Lie Kim Hok

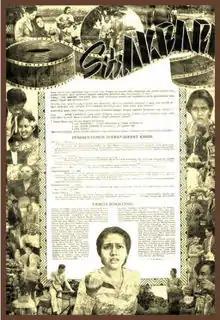
One sheet for the Wong brothers' "Siti Akbari", said to be based on Lie's poem

Adam suggests that Lie is best remembered for his contributions to Indonesian literature, with his publications well received by his contemporaries. Tio writes that "old and young intimately read his (Lie's) writings, which were praised for their simple language, rhythm, clarity, freshness, and strength. The skill and accuracy with which he chose his words, the neatness and orderliness with which he arranged his sentences. ... People said that he was ahead of his time. He was likened to a large shining star, a stark contrast to the small, faded stars in the dark sky." Further praise was awarded by other contemporaries, both native and Chinese, such as Ibrahim gelar Marah Soetan and Agus Salim. When ethnic Chinese writers became common in the early 1900s, critics named Lie the "father of Chinese Malay literature" for his contributions, including "Siti Akbari" and "Tjhit Liap Seng".